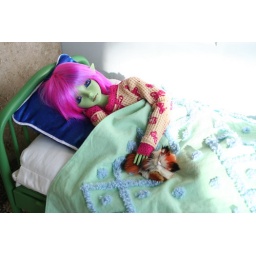
Grynn &amp;amp; her cat sleeping in